Mel Hirsch

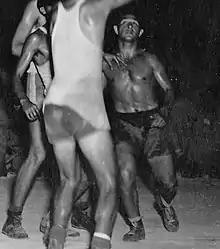
Hirsch in 1945

Melvin M. Hirsch (July 31, 1921 – December 1968) was an American professional basketball player. He played for the Boston Celtics of the Basketball Association of America (BAA), which would later become the National Basketball Association (NBA), for 13 games in the 1946–47 season. At 5 feet 6 inches tall, he was the shortest player in NBA history until Muggsy Bogues more than 40 years later. He is the third shortest NBA player of all time, after Bogues and Earl Boykins.